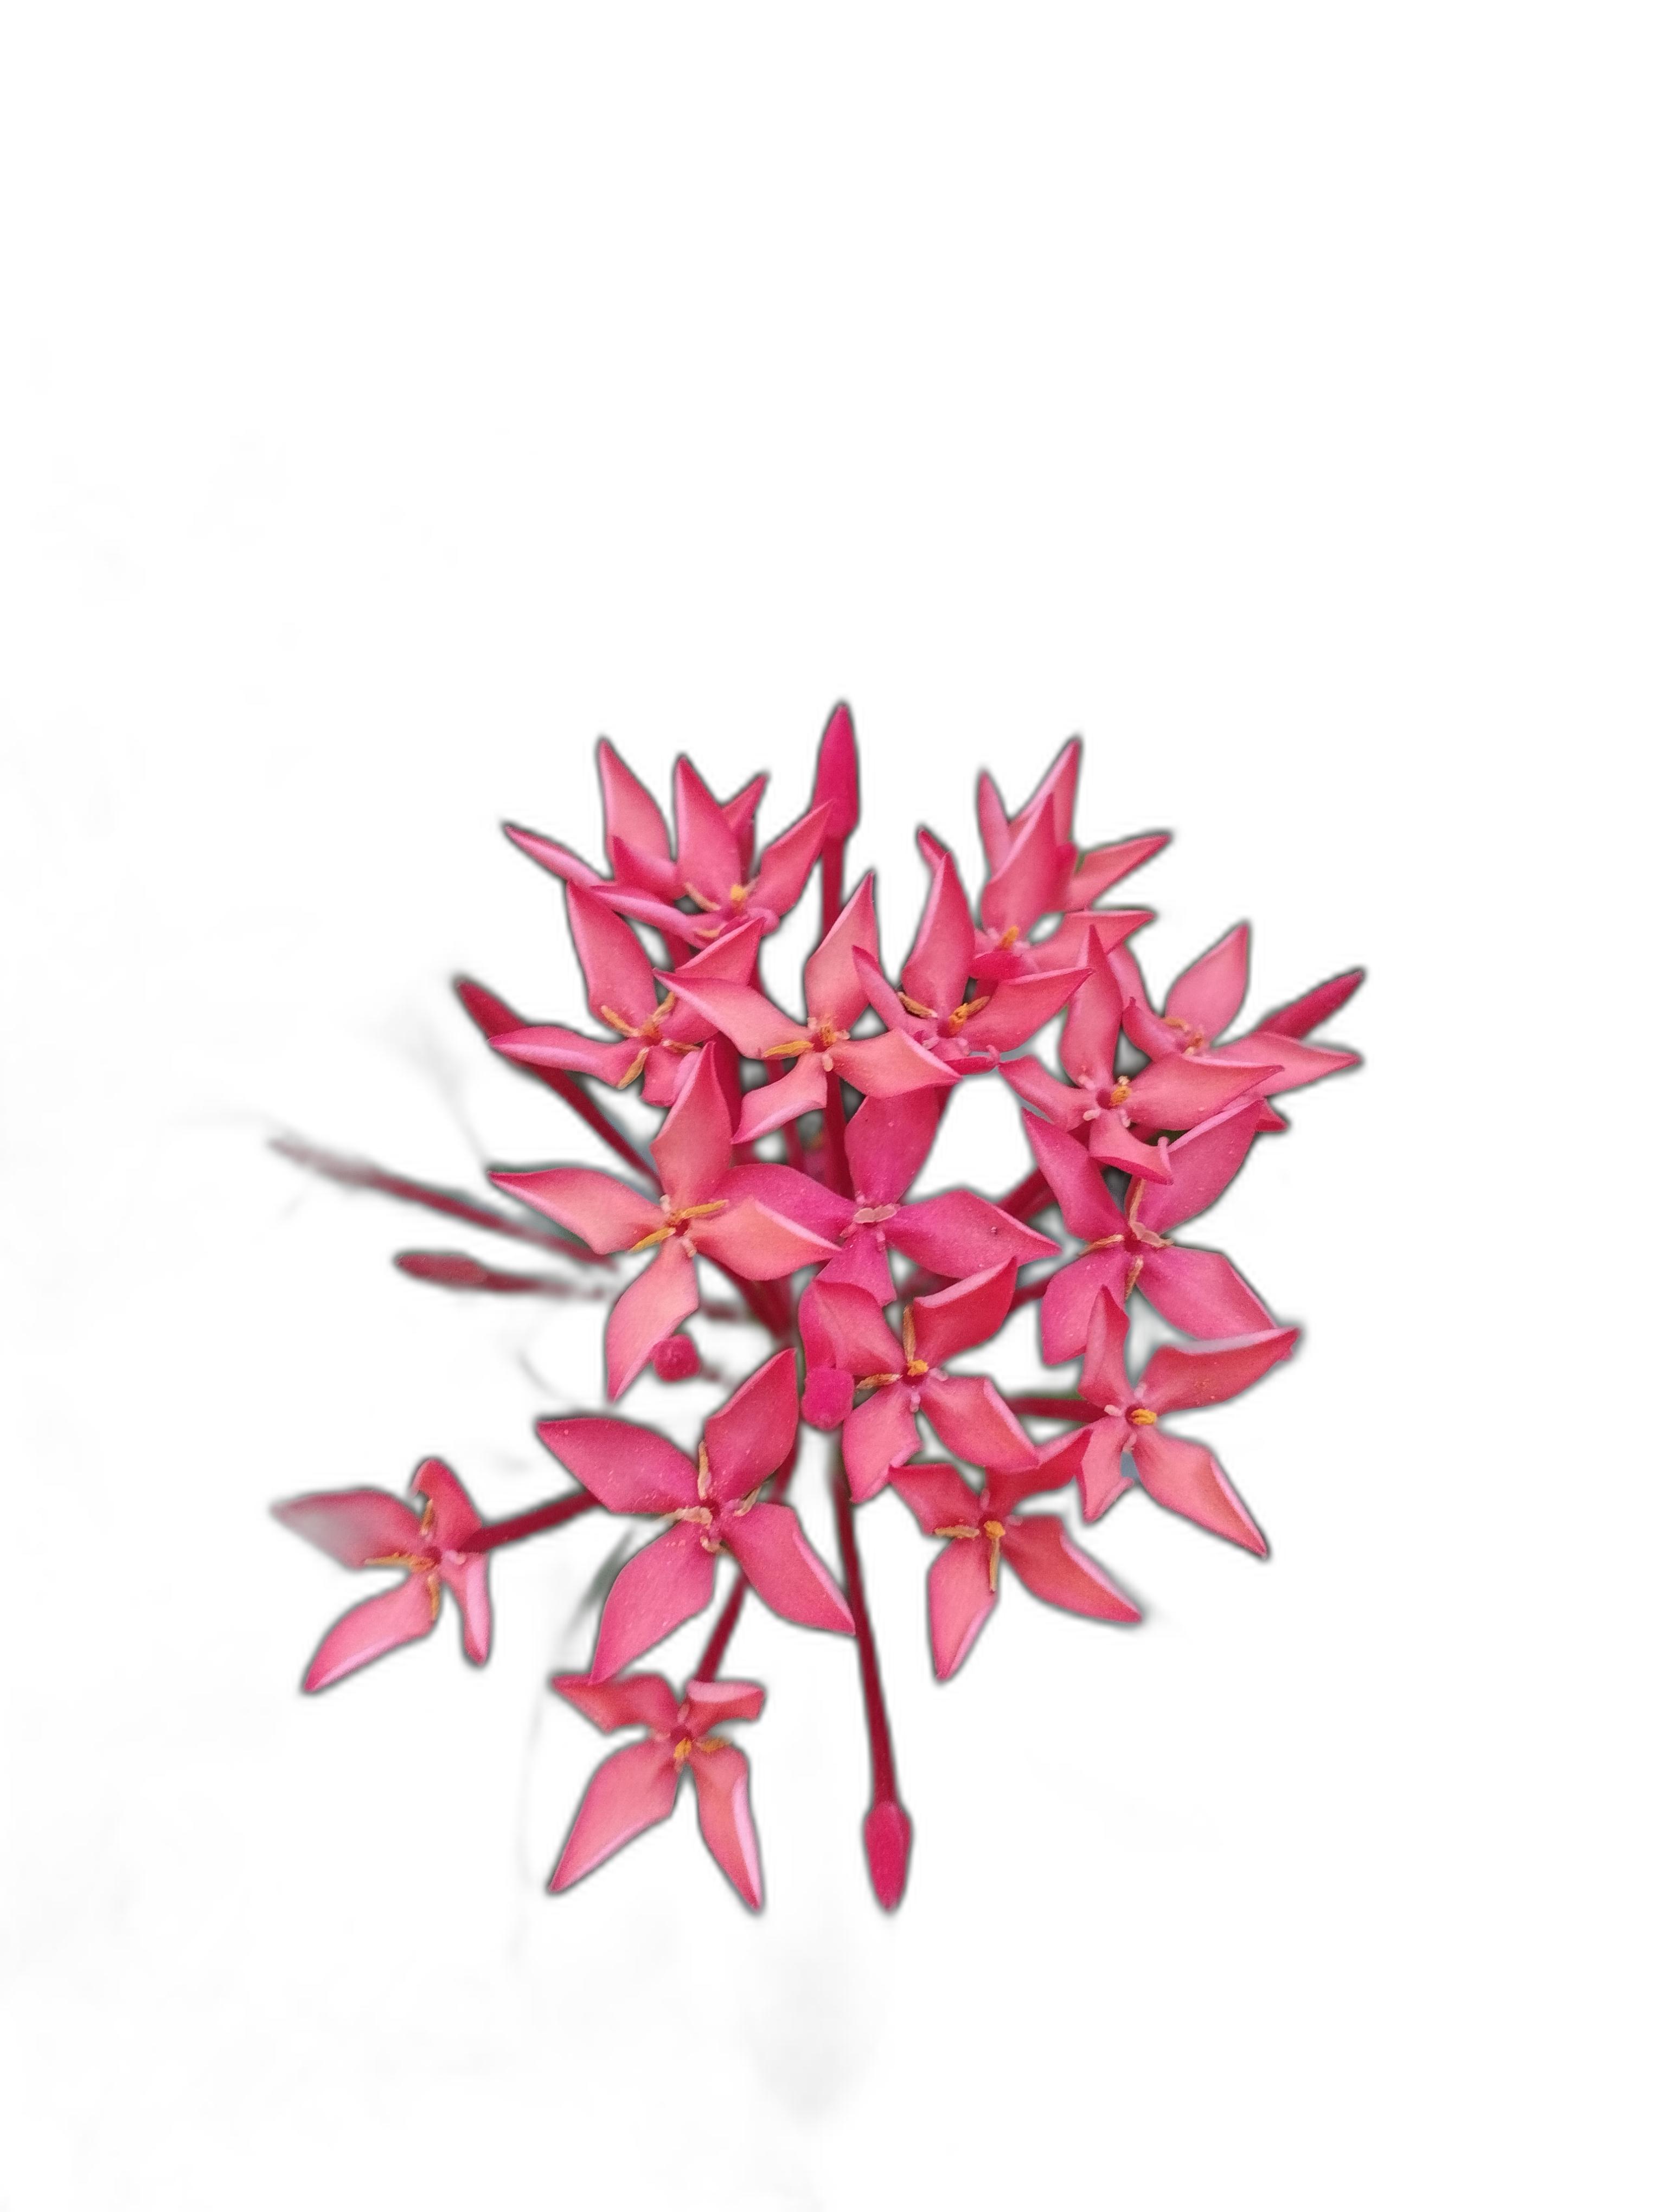
Label: Jungle geranium